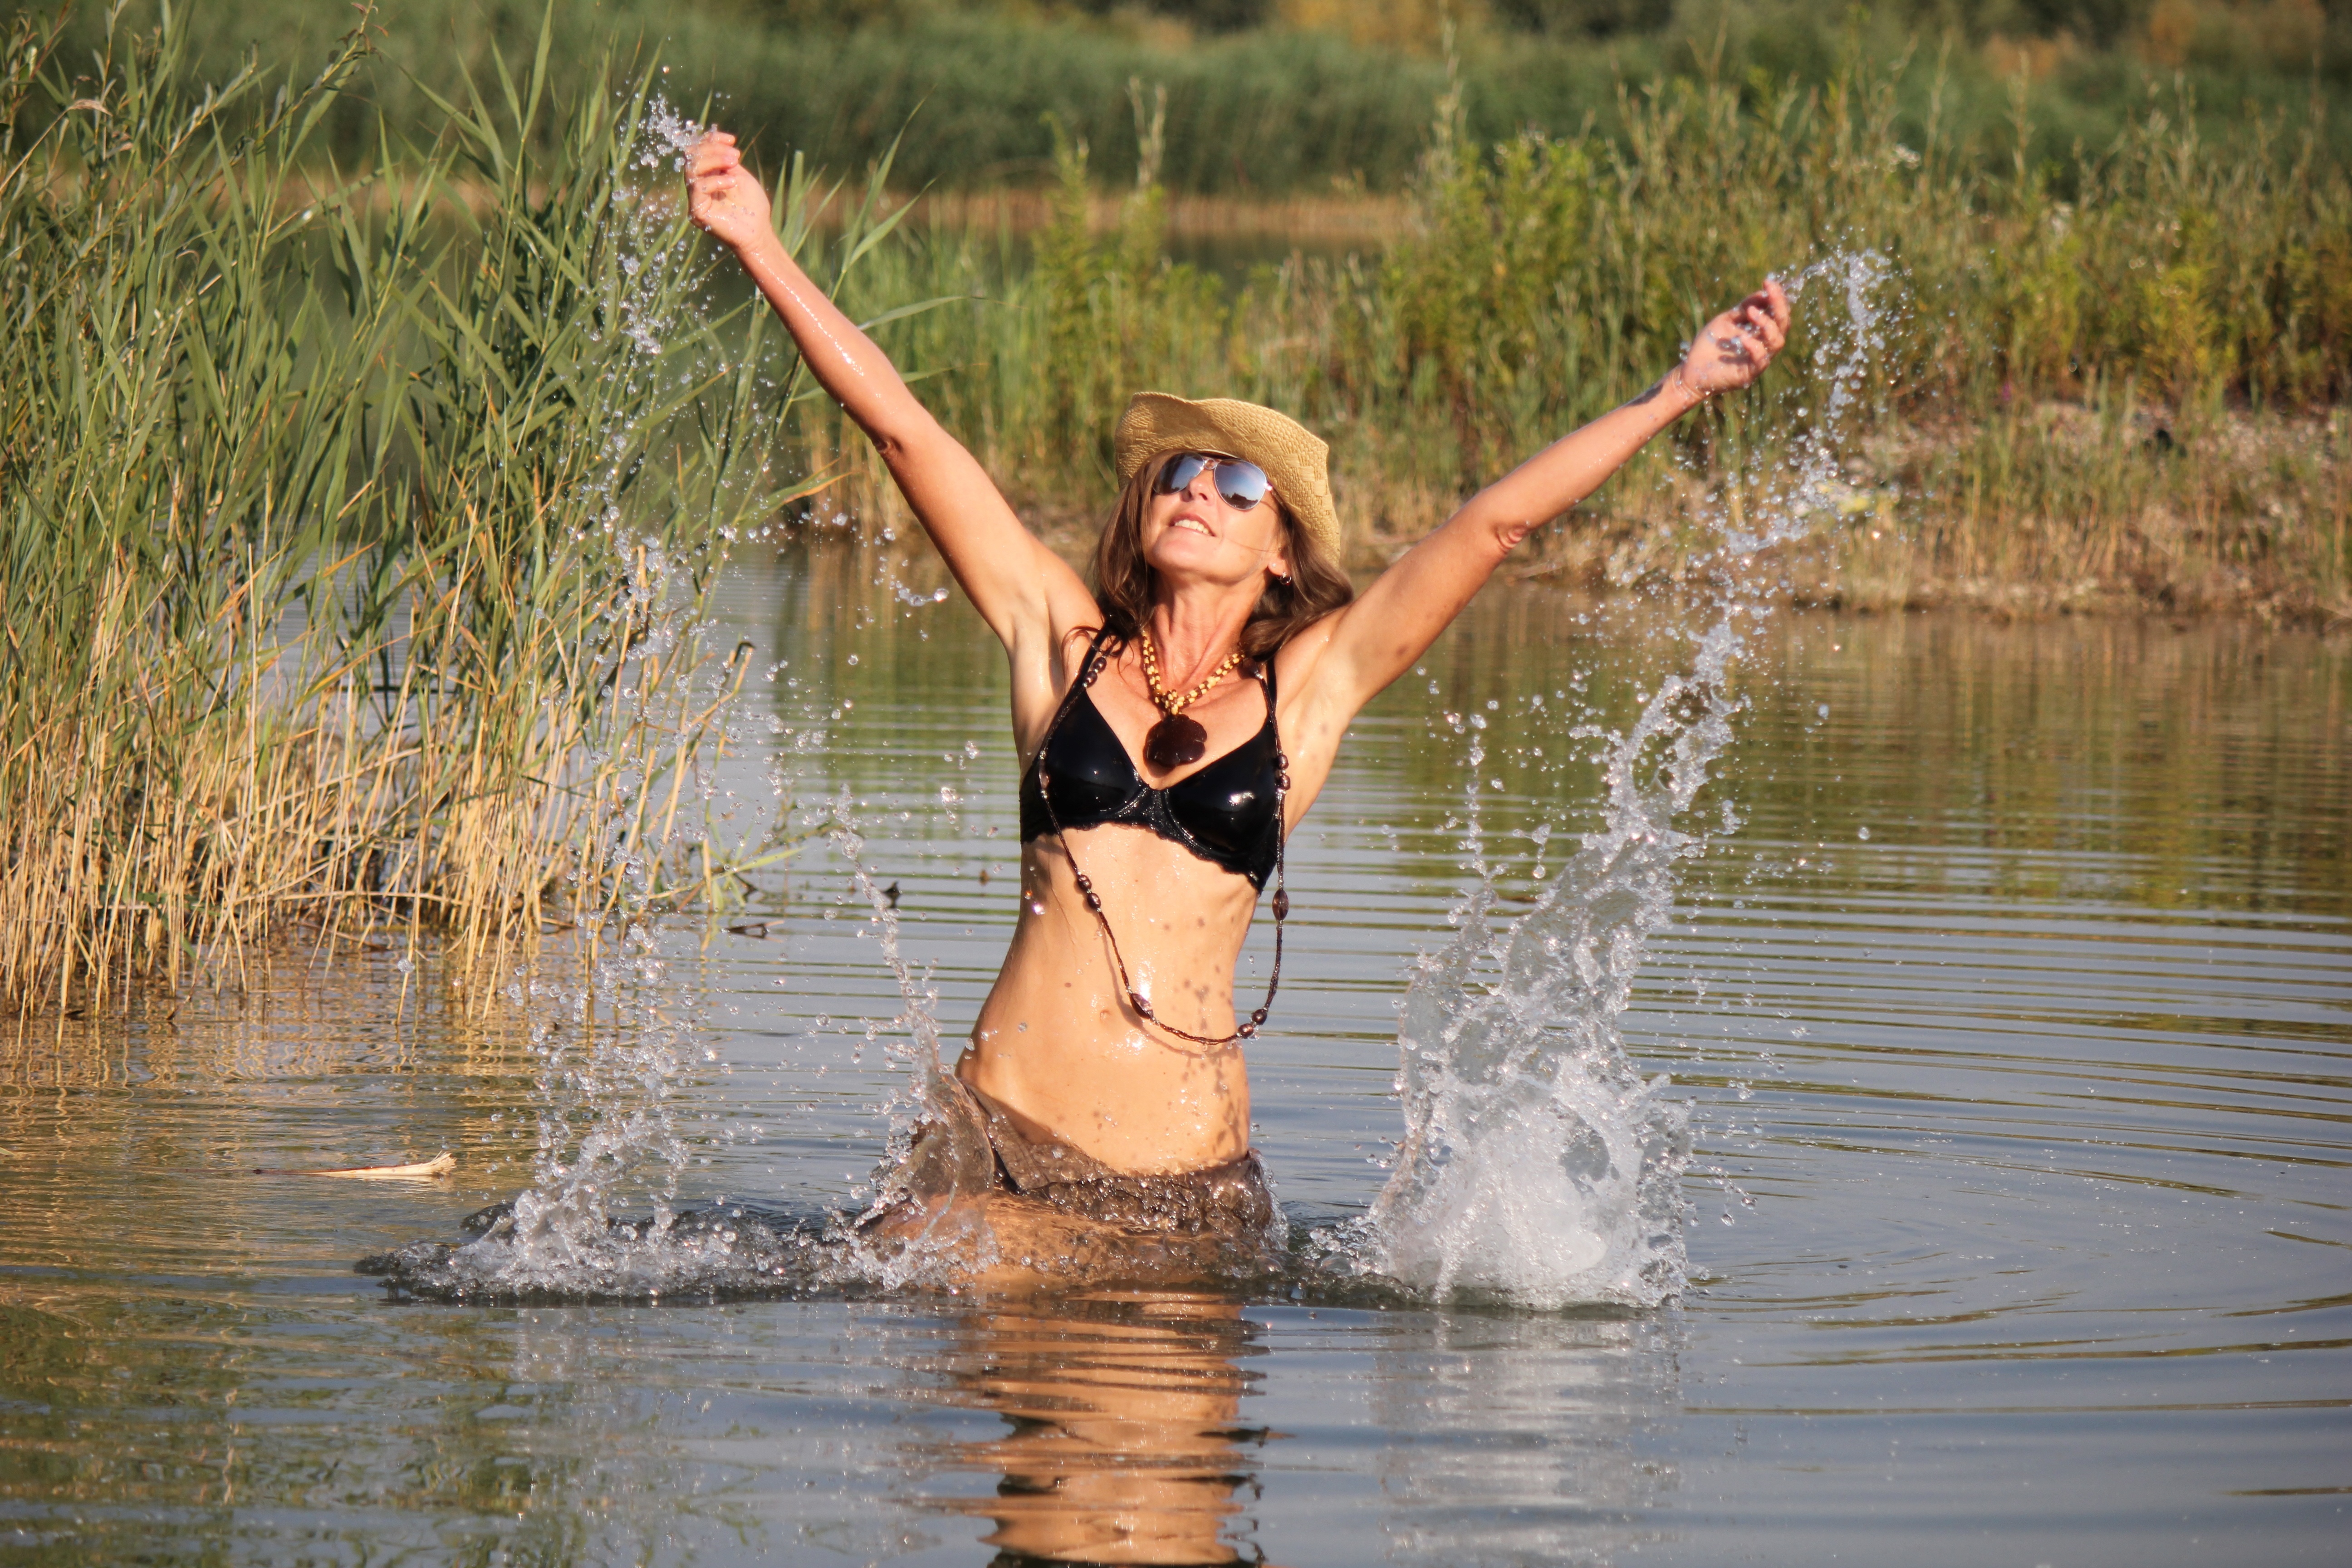
water, girl, woman, lake, wet, reed, swim, model, leisure, cheer, bikini, happy, paddling, beauty, joy, luck, satisfied, photo shoot, fun bathing, juhu, jafari